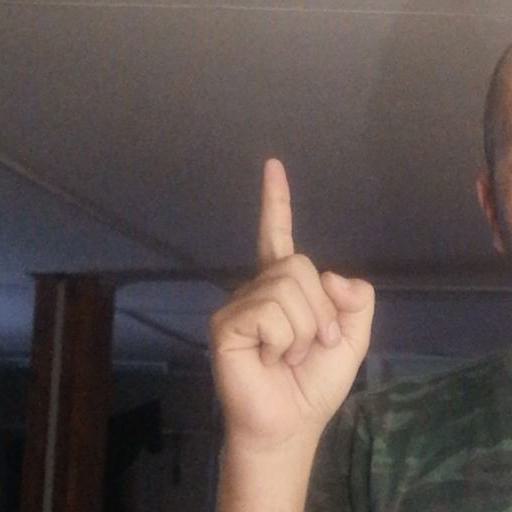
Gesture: one